Sky River Rock Festival

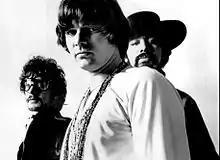
Steve Miller Band 1969

Most counties in the state of Washington had outlawed rock festivals by 1968, although Gov. Dan Evans said, “We can’t ban a rock concert, per se." Promotor John Chambless, who otherwise taught philosophy at the University of Washington, first found a site near Enumclaw, that was offered and then taken away, before settling on the Tenino site. A day after the Woodstock festival began, the Sky River II festival began to be noticed. When Woodstock was over, Tenino-area residents held a public meeting to oppose Sky River II. It was billed as the Stop the Rock Festival Committee, meeting on August 21, led by a leader of the local John Birch Society, who claimed they couldn't allow an event that was the “glorification of communist movements in foreign countries.” Landowners and the Tenino Chamber of Commerce filed suit, the suit claimed there would be a noise impact on cows (“…it would cause them to lose flesh. They won’t be grazing.”) the local court stepped in to stop the festival; the State Supreme Court over stepped them to allow it on the day before it was to open. It was held at the Rainier Hereford Ranch, mostly dry grassland, near Tenino, south of Olympia. The crowd was estimated to be 30,000.